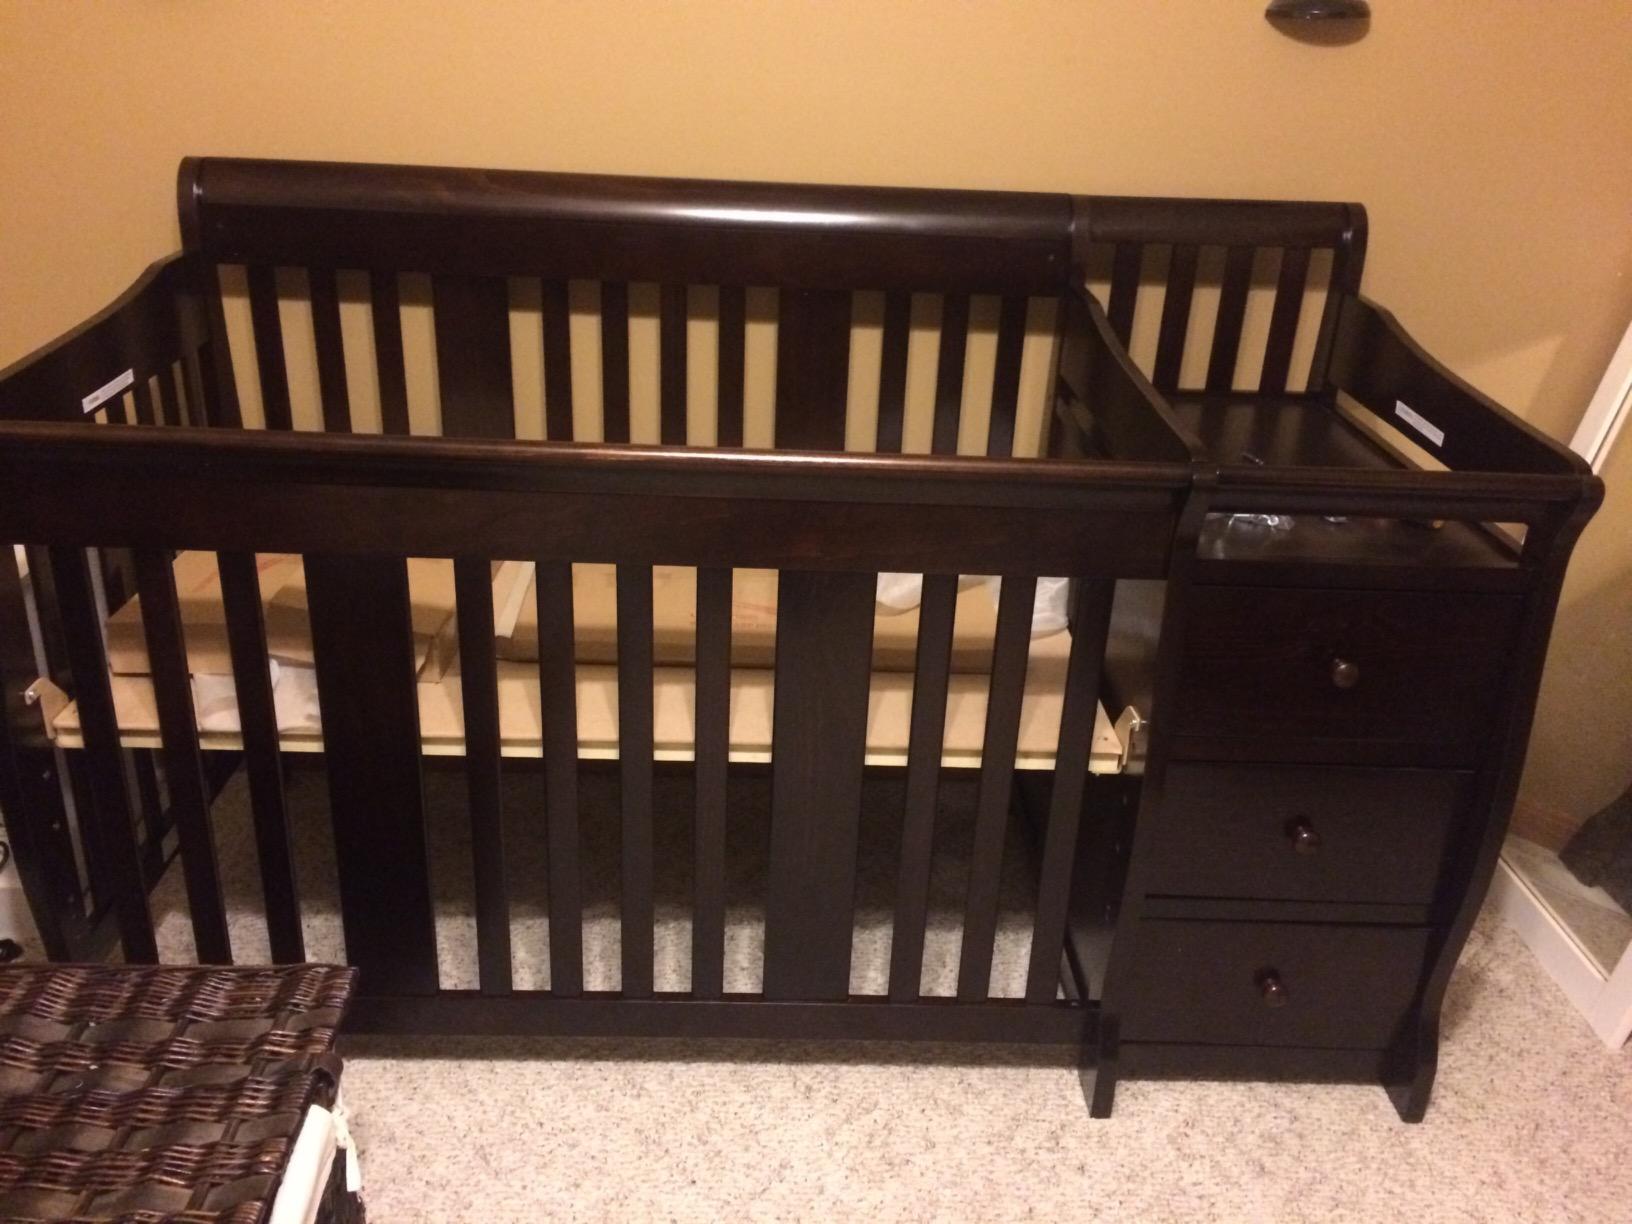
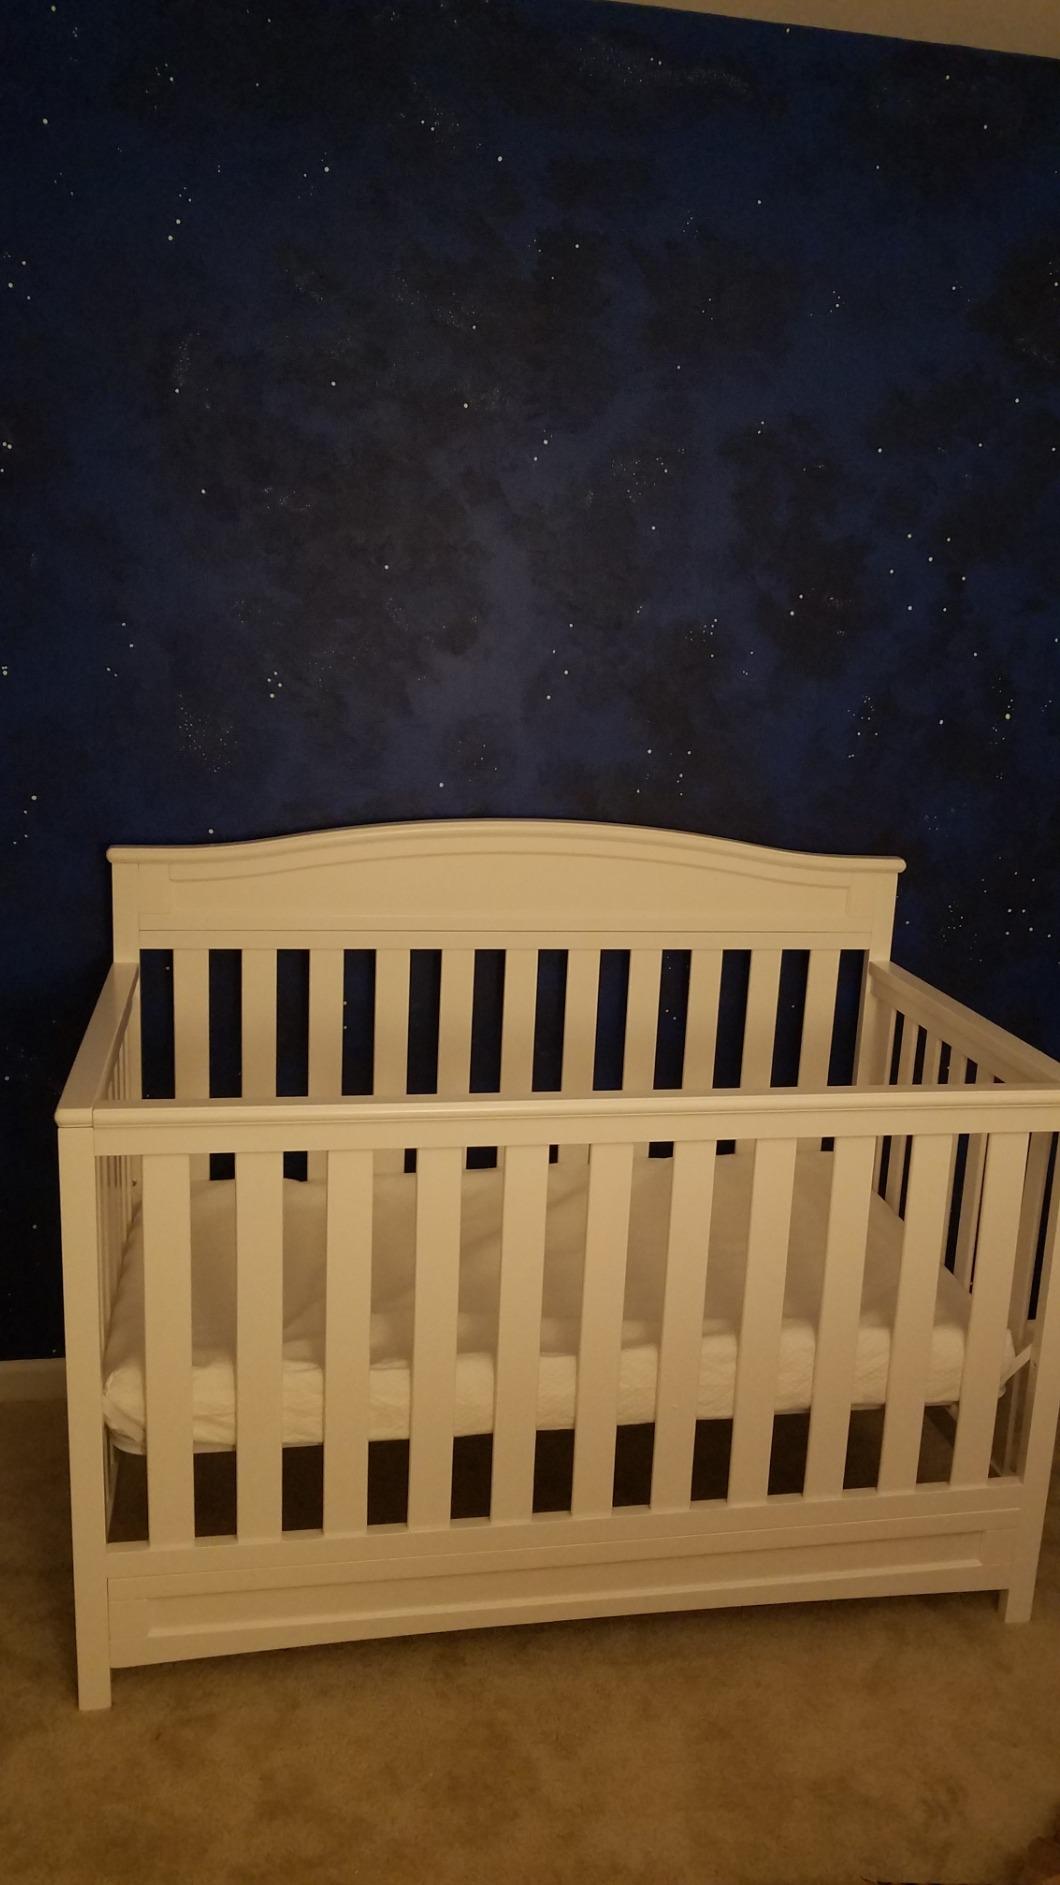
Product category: products_crib
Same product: no